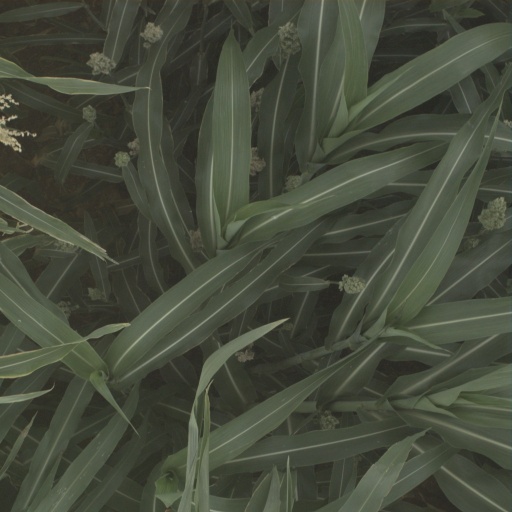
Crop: sorghum